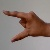
The image shows a hand gesture representing the letter 'Z' in Indian Sign Language.